El Pandeño

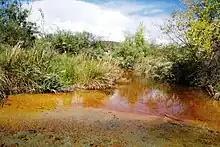
El Pandeño hotspring in Julimes, Chihuahua, Mexico

El Pandeño hotspring, officially known as "San José de Pandos", is home to the endemic Julimes pupfish ("Cyprinodon julimes") considered to be one of the freshwater teleosts that lives at the highest temperatures. This spring is about in size and located in the Rio Conchos Basin, Chihuahua, Mexico. It is among several springs impacted by increasing pumping that depletes the local groundwater supply. The spring and its aquatic wildlife are under the custody of local NGO Amigos del Pandeño, A.C.